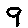
Label: 9